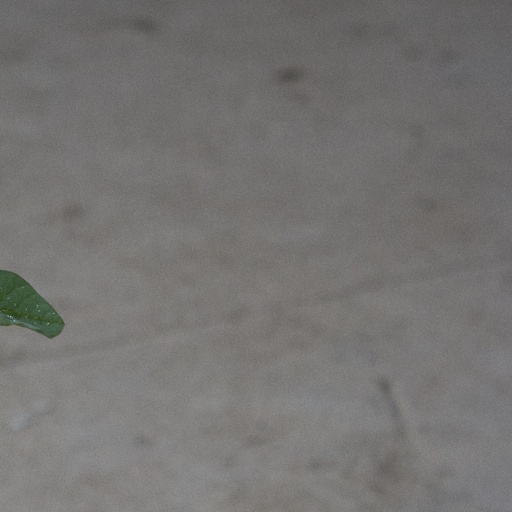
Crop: soybean